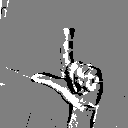
ASL letter: l